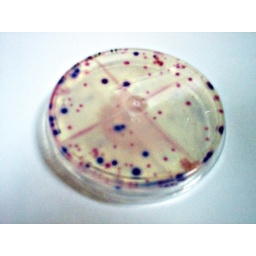
E. coli: dark-blue to violet colonies Total coliforms: salmon to red colonies. Found in raw dough used to make tortillas.